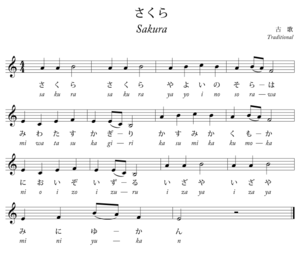
Les gammes pentatoniques sont des échelles musicales constituées de cinq degrés utilisées dans les musiques traditionnelles asiatiques. Elles se distinguent des gammes usuelles de la musique occidentale qui sont constituées de sept degrés, échelles heptatoniques et basées sur le tempérament égal.
Sakura sakura, ou parfois simplement Sakura, est une chanson populaire traditionnelle japonaise.